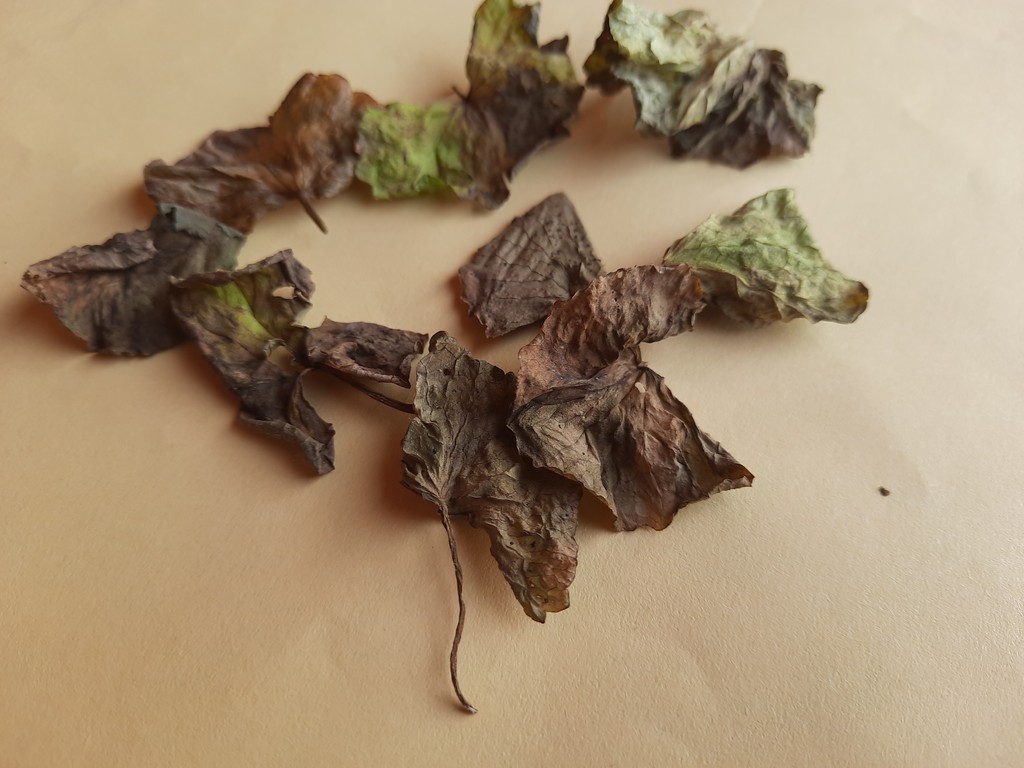
Label: Dried